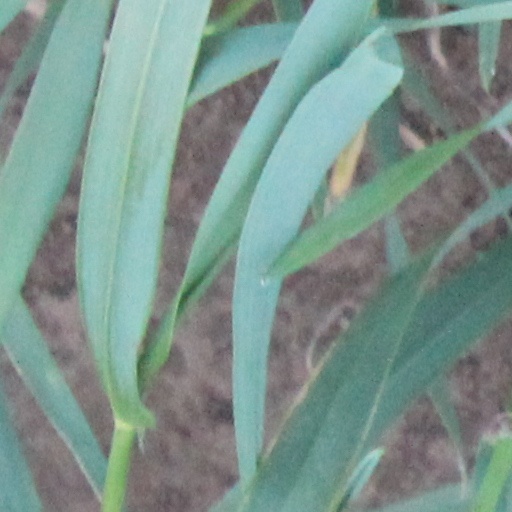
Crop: wheat